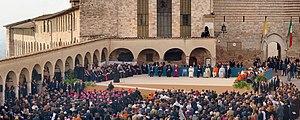
Le dialogue interreligieux est une forme organisée de dialogue entre représentants de traditions religieuses ou spirituelles différentes.
Le pacifisme possède deux acceptions possibles incluant l'action des partisans de la paix, ou une doctrine de la non-violence. Bien que reliés, les deux concepts se distinguent du point de vue de la théorie et de la pratique. Le pacifisme est la doctrine et l'action des partisans de la paix ou du rétablissement de la paix. Les socialistes d'avant 1914, les Zimmerwaldiens durant la Première Guerre mondiale, les opposants aux guerres coloniales ou les partisans de la paix professent un pacifisme qui n'est pas toujours assimilable à la non-violence. La vision du pacifisme associé à une personne refusant le recours à toutes formes de violence est par contre beaucoup plus répandue.
Les rencontres d'Assise sont une série de rencontres interreligieuses ayant eu lieu dans la ville d'Assise en Italie, à l'invitation du pape. La première rencontre a été la journée mondiale de prière ayant eu lieu le 27 octobre 1986, organisée par Jean-Paul II pour inviter toutes les grandes religions du monde à prier pour la paix. Cette rencontre, manifestant une forme alors inédite du dialogue interreligieux, sera suivie d'une nouvelle journée de prière en 1993, une troisième se déroule en 2002, et une autre le 27 octobre 2011. À l'occasion de l'anniversaire des 30 ans de la première rencontre d'Assise le pape François se rend à Assise le 20 septembre 2016 pour la nouvelle édition de la rencontre internationale pour la paix. Il appelle d'ailleurs à cette occasion « les paroisses, les associations ecclésiales et les fidèles du monde entier » à prier pour la paix.